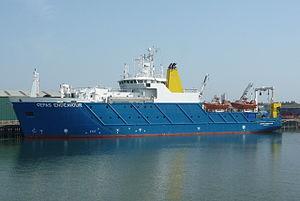
Le RV Cefas Endeavour est un navire océanographique halieutique appartenant au Centre des sciences de l'environnement, des pêches et de l'aquaculture. Il sert à toutes les activités du Cefas, depuis les enquêtes sur les stocks de poissons jusqu'au lancement d'équipements de surveillance autonomes. Le navire est construit pour remplacer l’ancien navire de recherche RV Cirolana et est conçu pour minimiser les bruits sous-marins et ainsi la perturbation des poissons, garantissant de meilleurs résultats avec les équipements sonar.